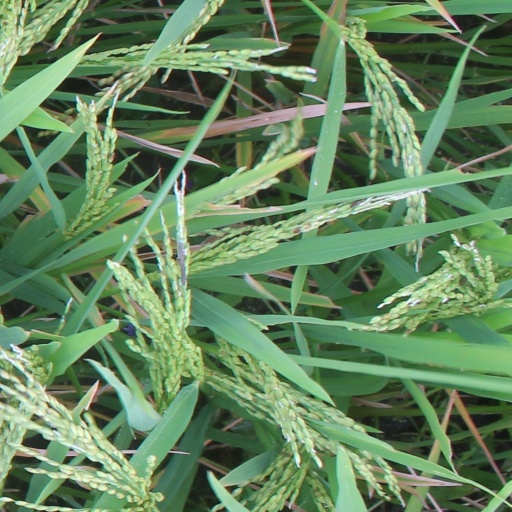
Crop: rice